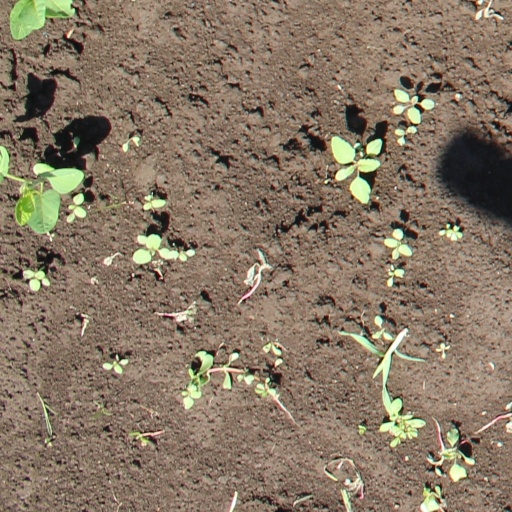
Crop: soybean